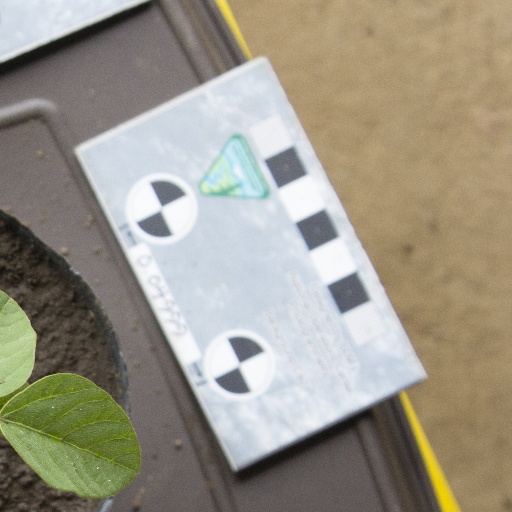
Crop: soybean